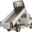
Label: truck